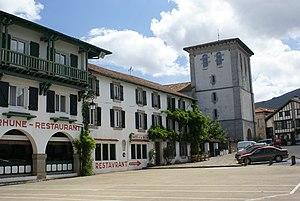
Église d'Ascain sur la place du village, avec en premier plan l'hôtel de la Rhune.
Ascain est une commune française située dans le département des Pyrénées-Atlantiques en région Nouvelle-Aquitaine et frontalière avec l’Espagne au sommet de la Rhune, ultime sommet pyrénéen occidental situé à six kilomètres de la côte atlantique. Elle s’est développée sur la Nivelle, court fleuve qui naît en Espagne et qui draine une partie du Pays basque intérieur.